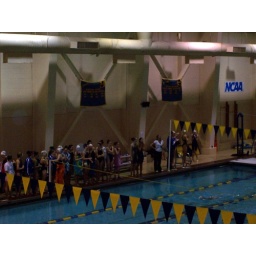
Leslie is in the pink towel